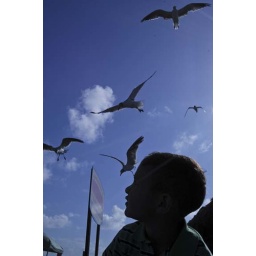
My son silhuete with the birds as bkg at the tiki bar in Isla Morada, Fl keys